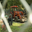
Label: tractor